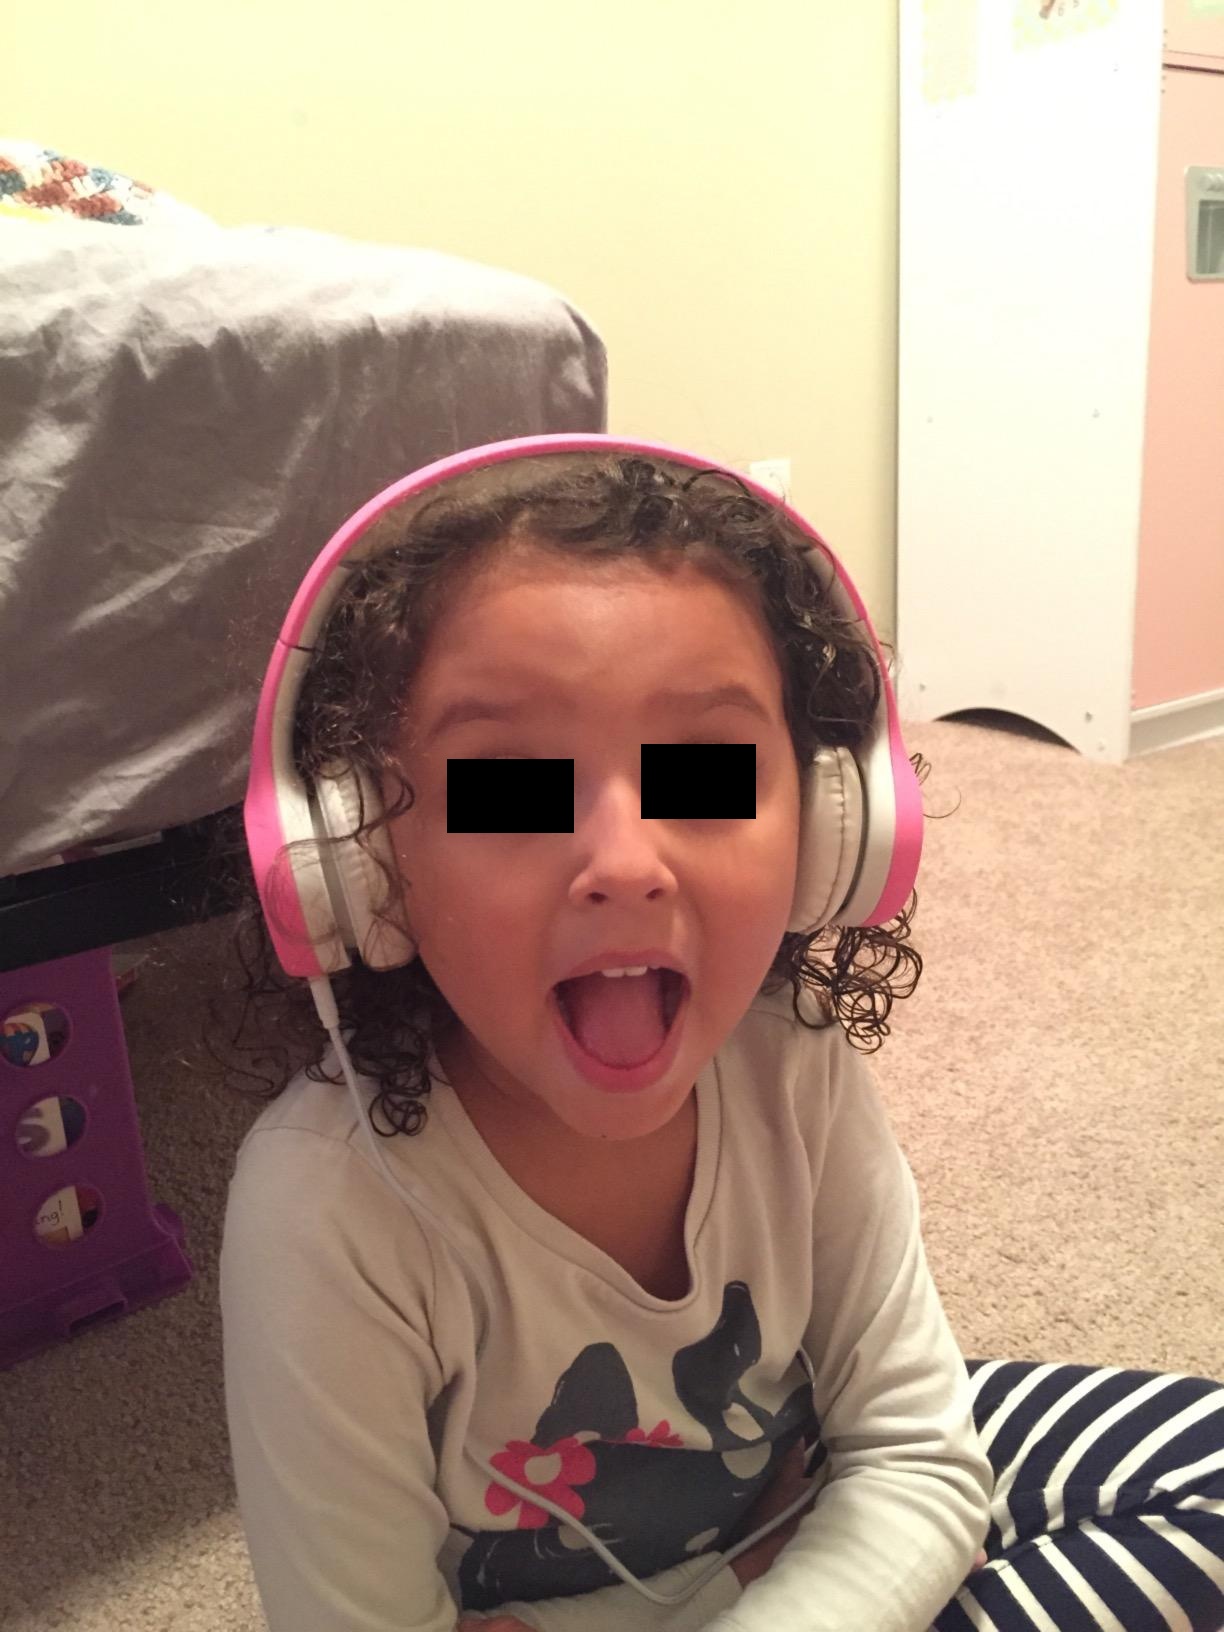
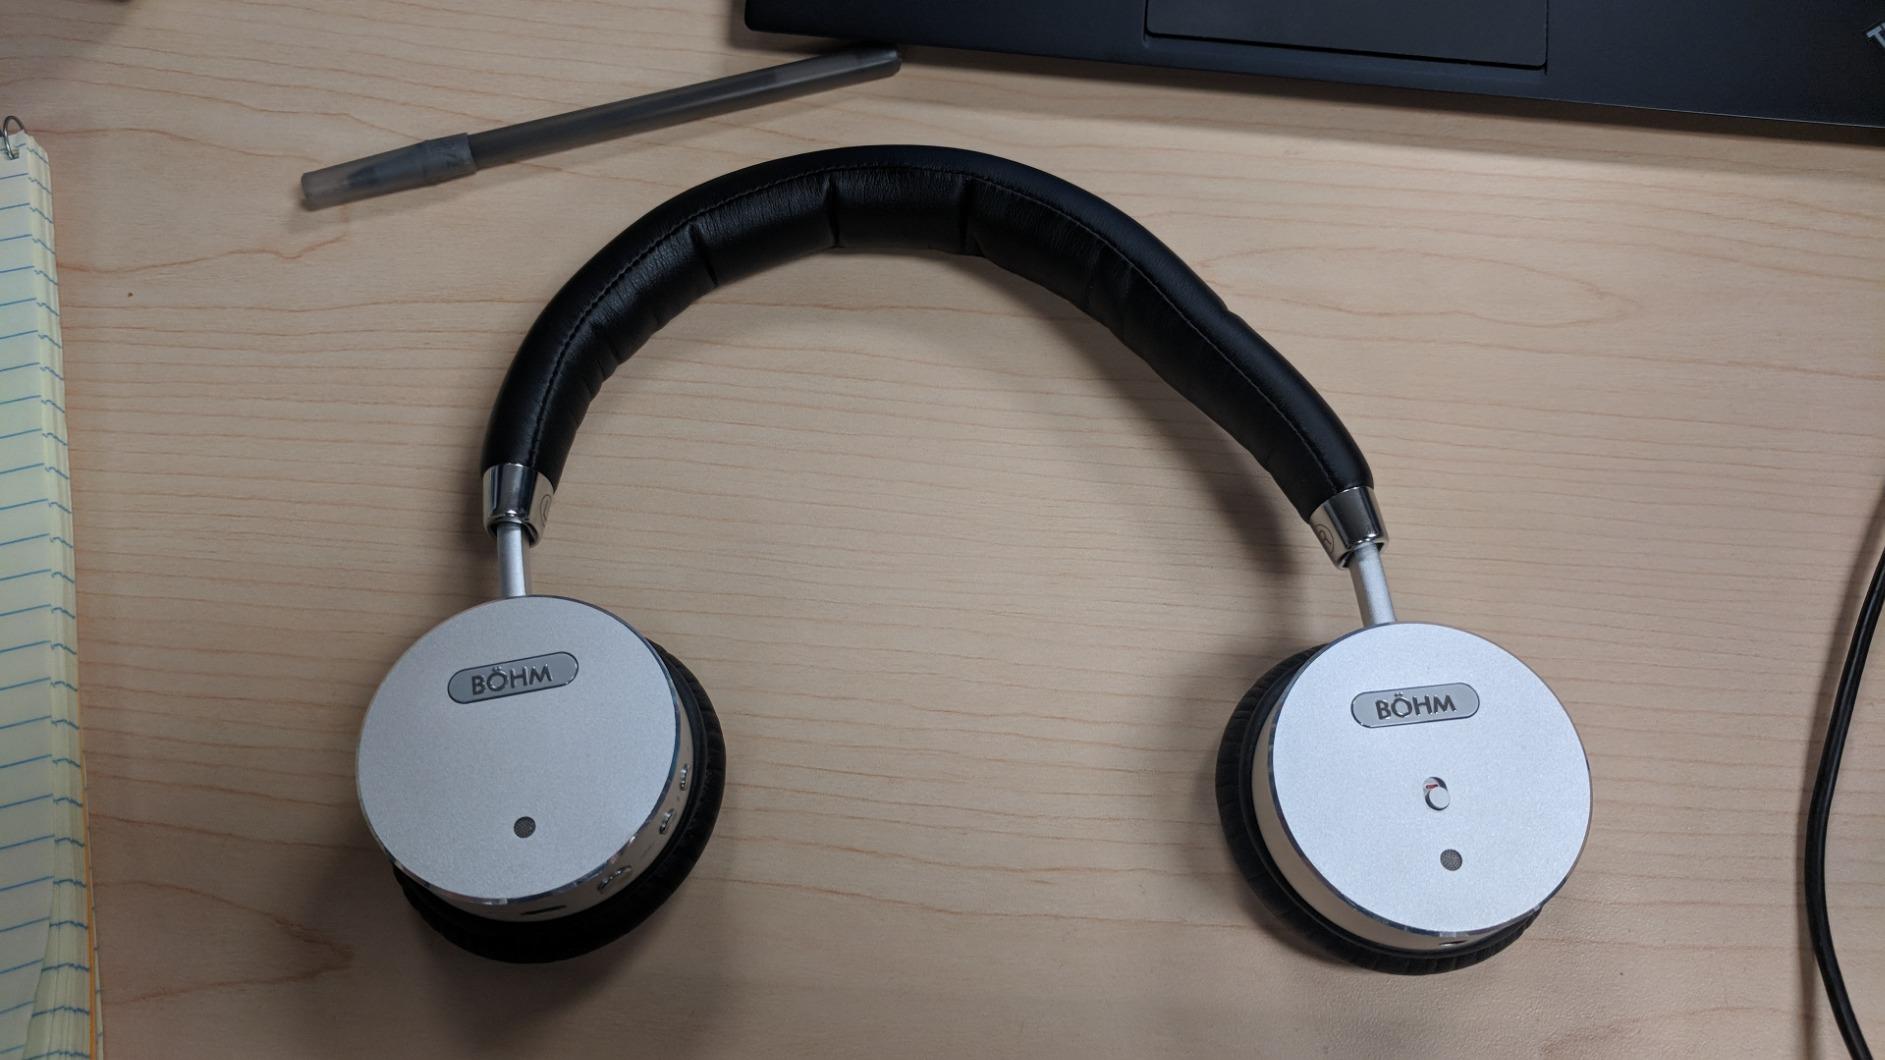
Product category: headphones
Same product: no